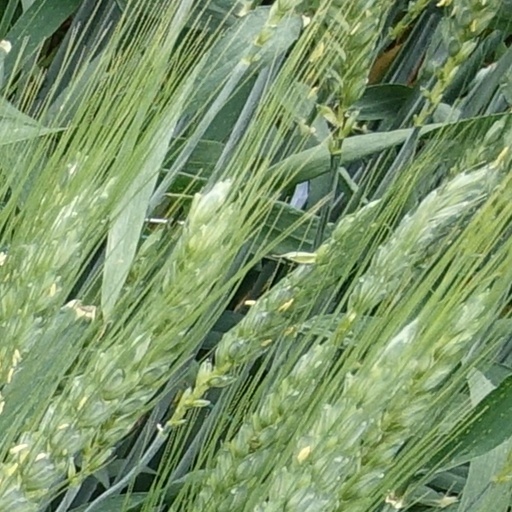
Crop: wheat